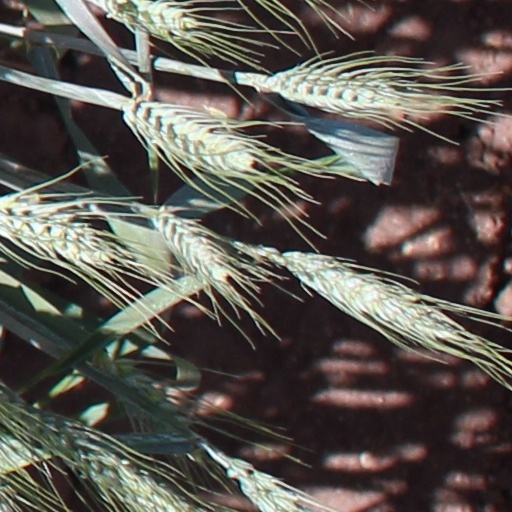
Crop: wheat